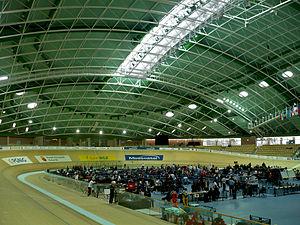
Les championnats du monde de cyclisme sur piste 2019 se déroulent du 27 février au 3 mars 2019 à la BGŻ Arena de Pruszków en Pologne. 20 épreuves sont au programme, comme lors des mondiaux précédents.